Louisiana

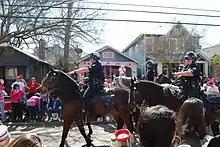
Mardi Gras celebrations in the Spanish Town section of Baton Rouge

Louisiana was among the southern states with a significant Jewish population before the 20th century; Virginia, South Carolina, and Georgia also had influential Jewish populations in some of their major cities from the 18th and 19th centuries. The earliest Jewish colonists were Sephardic Jews who immigrated to the Thirteen Colonies. Later in the 19th century, German Jews began to immigrate, followed by those from eastern Europe and the Russian Empire in the late 19th and early 20th centuries. Jewish communities have been established in the state's larger cities, notably New Orleans and Baton Rouge. The most significant of these is the Jewish community of the New Orleans area. In 2000, before the 2005 Hurricane Katrina, its population was about 12,000. Dominant Jewish movements in the state include Orthodox and Reform Judaism; Reform Judaism was the largest Jewish tradition in the state according to the Association of Religion Data Archives in 2020, representing some 5,891 Jews.